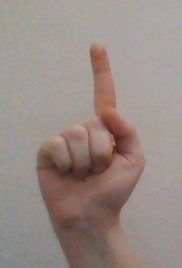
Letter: bb